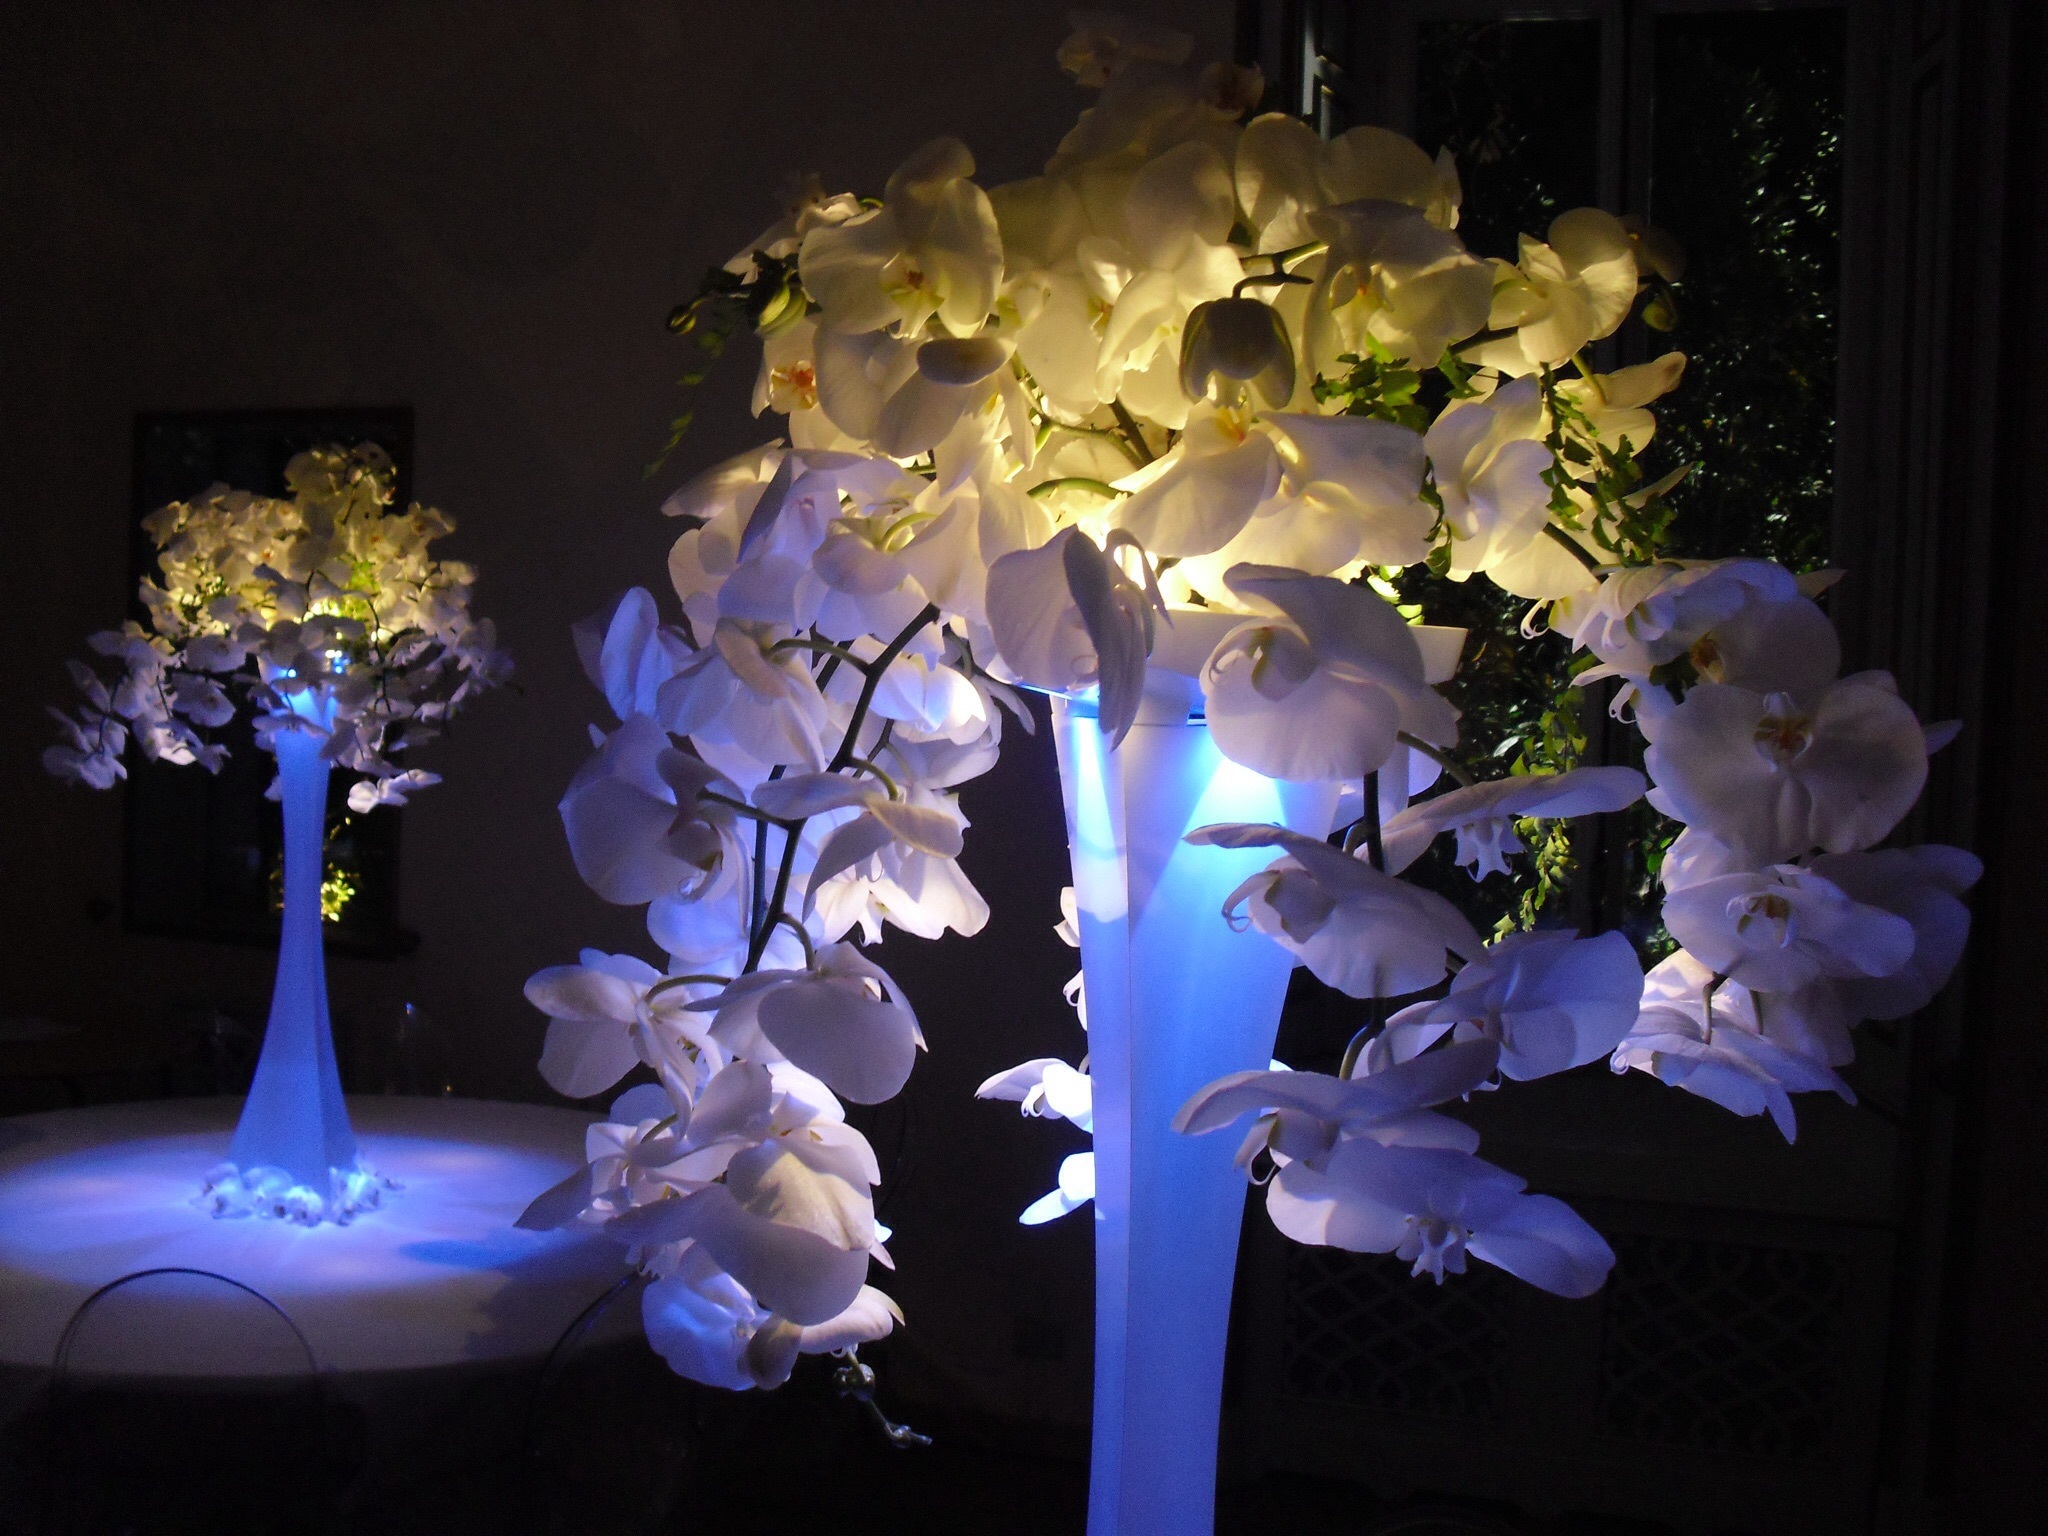
light, plant, flower, purple, petal, blue, lamp, lighting, flora, christmas decoration, orchidaceae, floristry, centerpiece, floral design, centrepiece, flower arranging